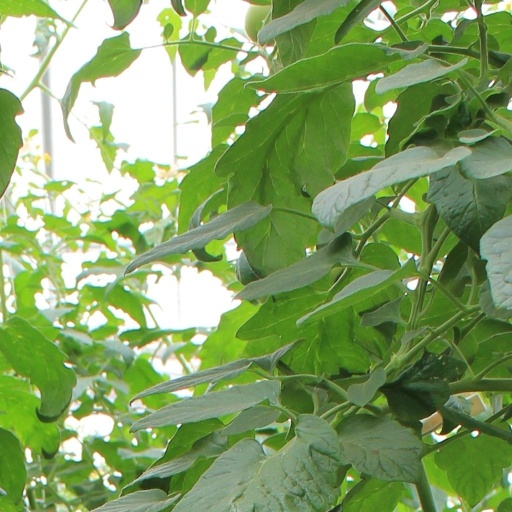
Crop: tomato